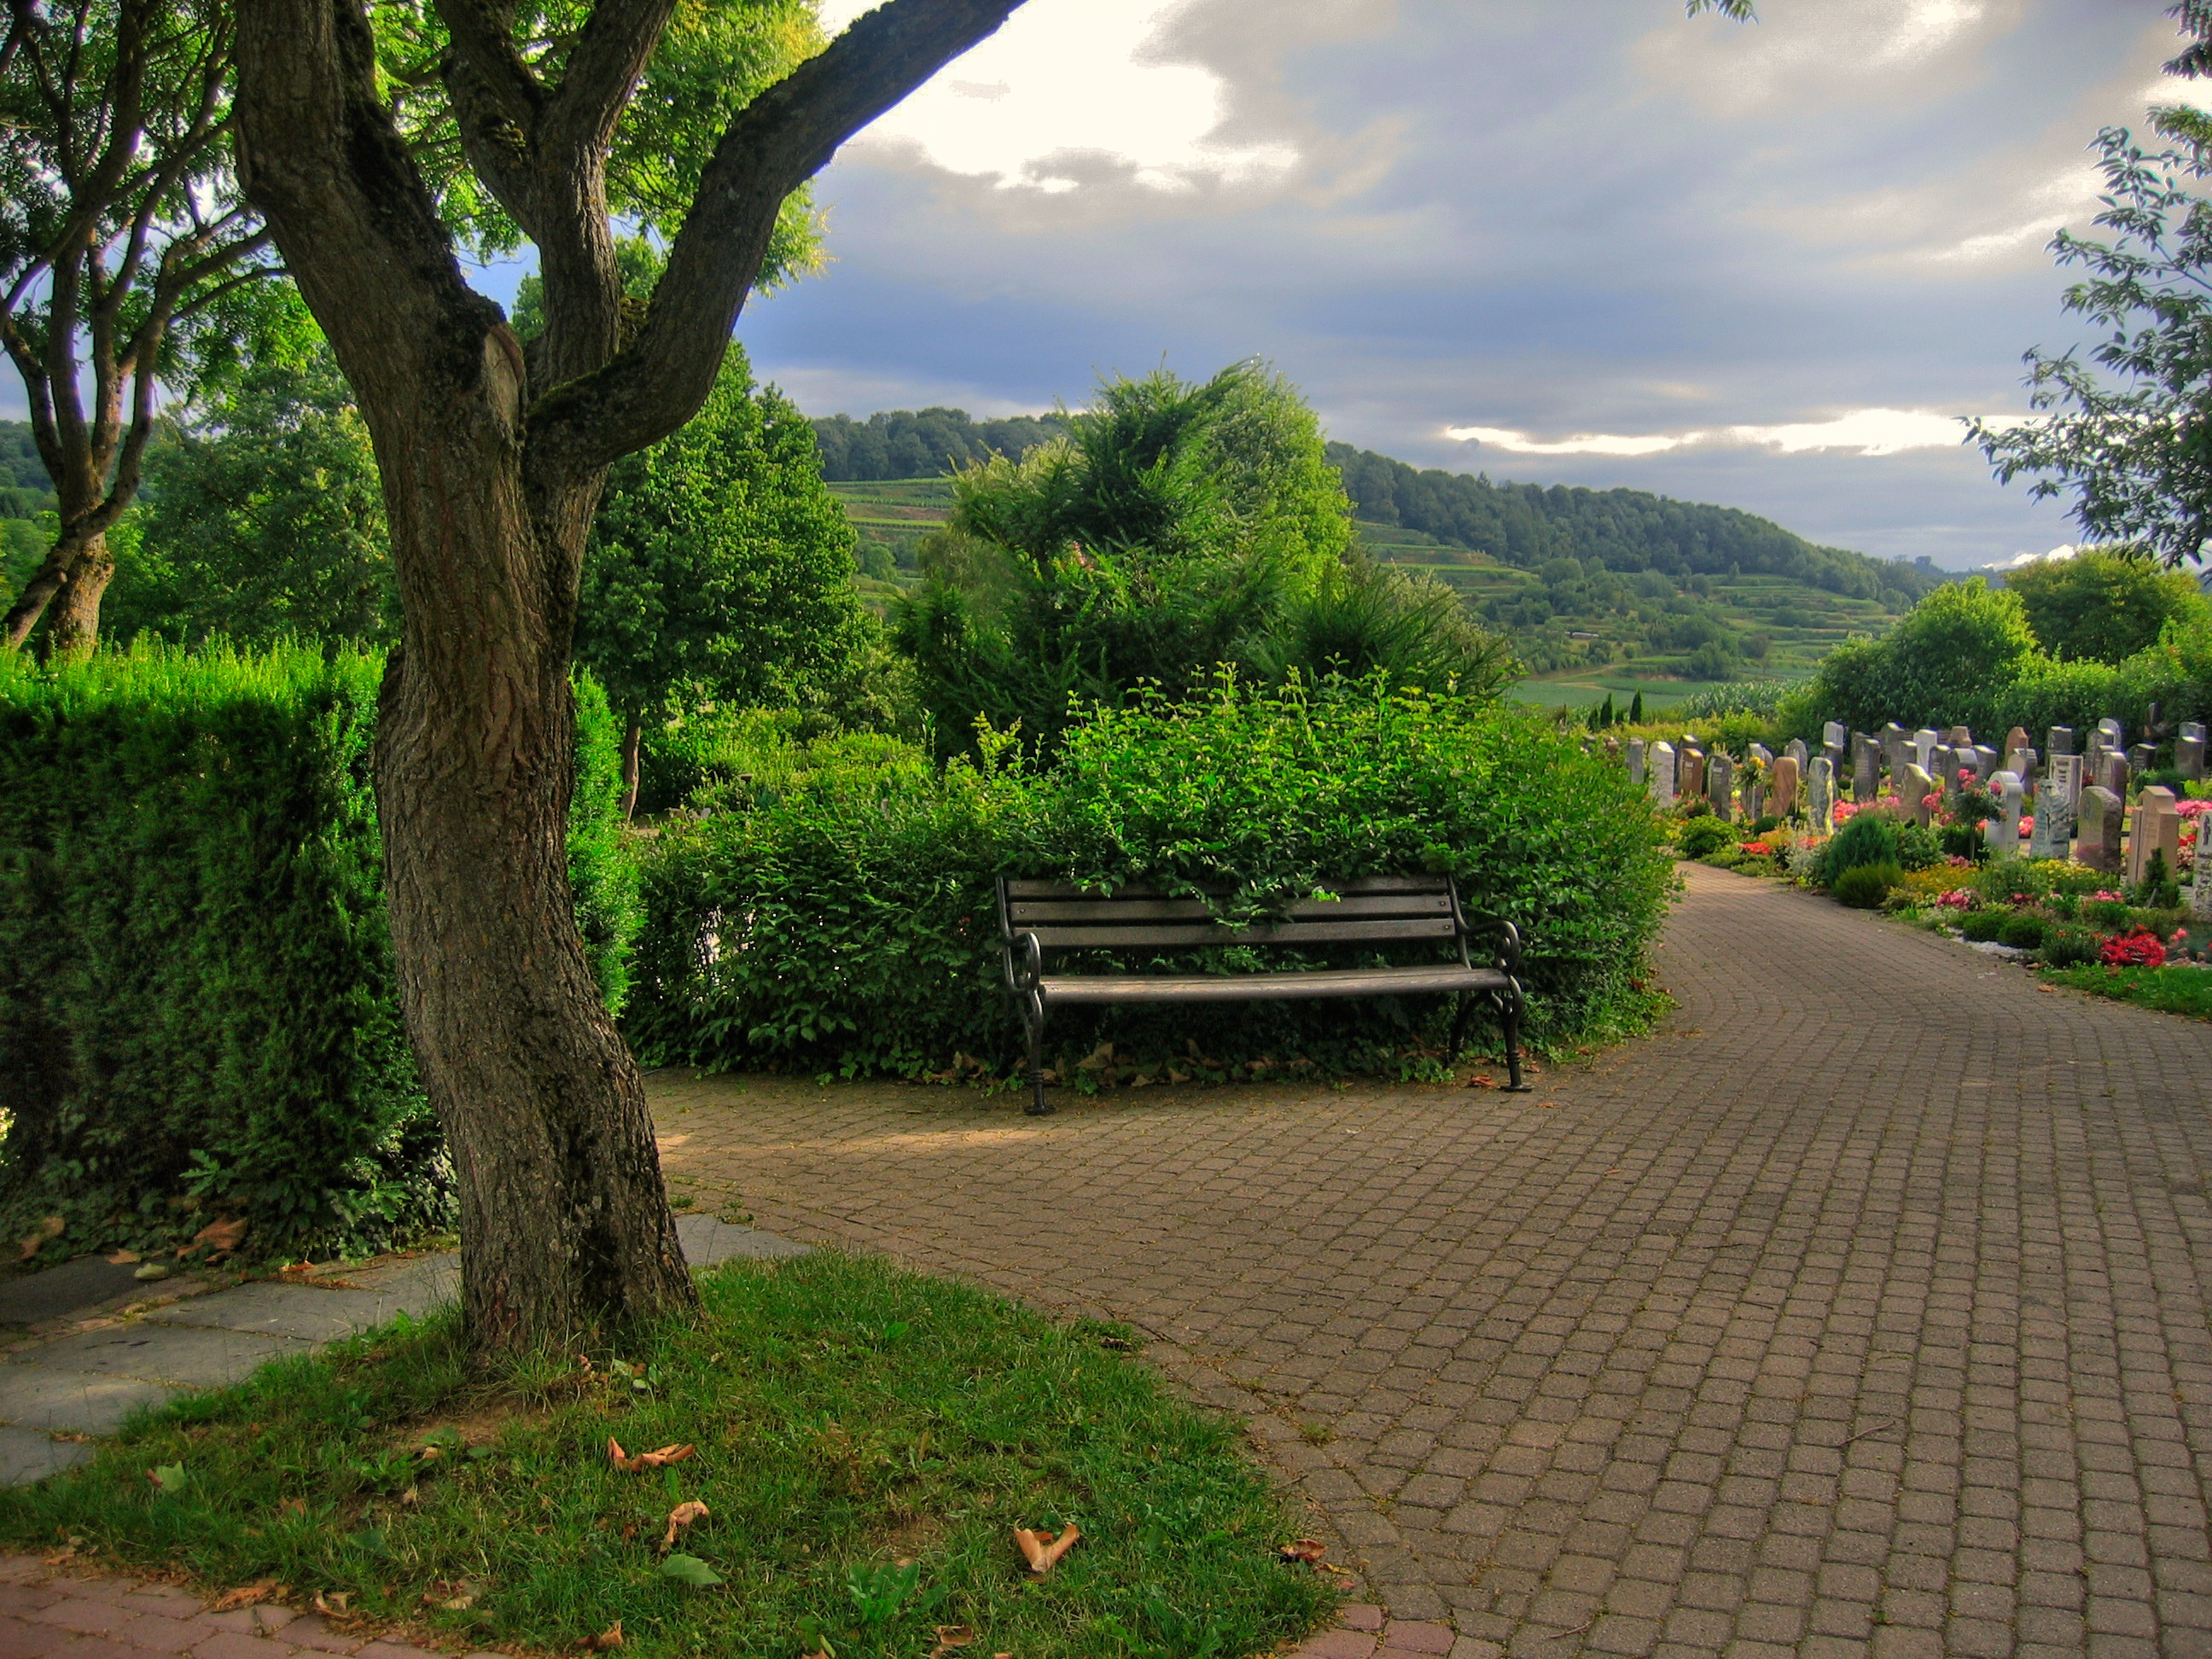
landscape, tree, grass, plant, sky, lawn, leaf, hill, flower, seat, green, autumn, backyard, botany, rest, cemetery, garden, grave, hdr, clouds, bank, meditation, shrub, bushes, forests, plantation, botanical garden, estate, woodland, yard, silent, away, mourning, funeral, rural area, grave stones, woody plant